Mister Sinister

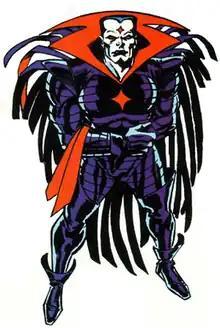
Mister Sinister on the cover of "The Official Handbook of the Marvel Universe Update '89" #5 (November 1989). Art by Ron Frenz.

Mister Sinister (Dr. Nathaniel Essex) is a supervillain appearing in American comic books published by Marvel Comics. Created by writer Chris Claremont and artist Marc Silvestri, the character was first mentioned as the employer behind the team of assassins known as the Marauders in "The Uncanny X-Men" #212 (December 1986), and later seen in silhouette in "The Uncanny X-Men" #213, with both issues serving as chapters of the 1986 "Mutant Massacre" crossover. Mr. Sinister then made his first full appearance in "The Uncanny X-Men" #221 (September 1987).